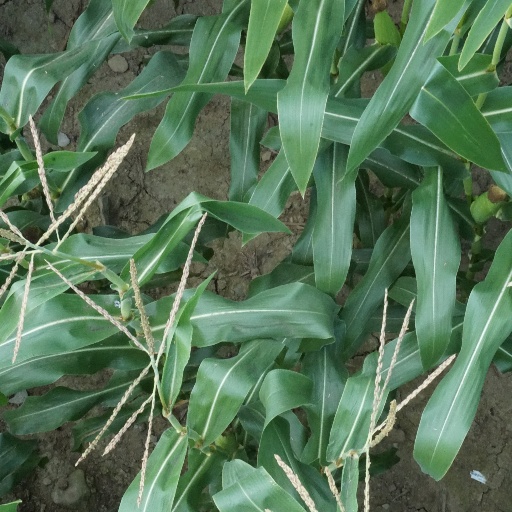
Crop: maize; corn